St. Michael's Episcopal Church (Manhattan)

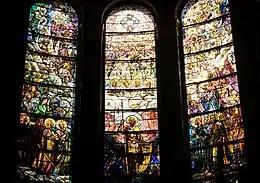
"St. Michael's Victory in Heaven" windows depict the seven archangels Jehudiel, Uriel, Gabriel, Michael, Barachiel, Raphael, Sealtiel and other celestial beings.

The church was designed by architect Robert W. Gibson. The square, Romanesque bell tower rises 160 feet.